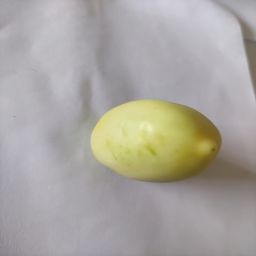
Crop: Tomato
Quality: Unripe